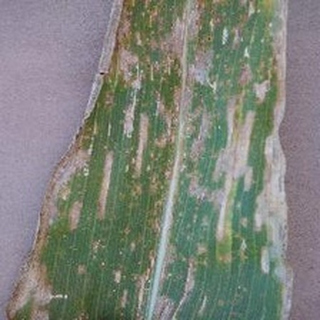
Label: corn_gray_leaf_spot